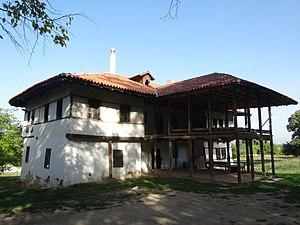
Le monastère de Rudare est un monastère orthodoxe serbe situé à Rudare, dans le district de Jablanica et sur le territoire de la Ville de Leskovac en Serbie. Il est inscrit sur la liste des monuments culturels de grande importance de la République de Serbie.